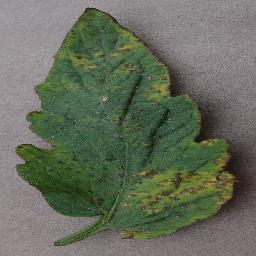
Label: Tomato___Bacterial_spot